2025 Players Championship

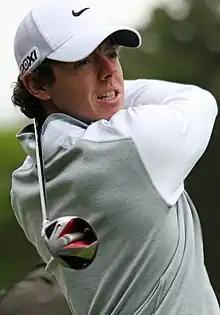
Rory McIlroy was the 2025 Players Championship winner.

An overhanging limb on a tree at the tee box of the 6th hole was restored prior to the competition, with the tee box also moved back 20 feet. Five holes were lengthened by a total of 75 yards through a mix of tee box extensions and other adjustments: the 2nd, 6th, 11th, 14th, and 16th.